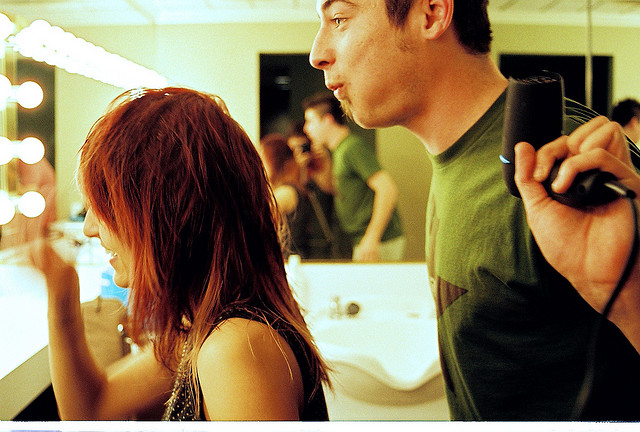
user: Given an image and a question. Answer the question in a short answer. Question: Name the male's profession? Short Answer:
assistant: hair stylist